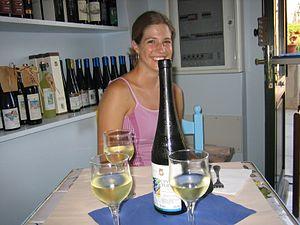
Dégustation de Cinque Terre
Le Cinque Terre est un vin blanc d'appellation produit dans la province de La Spezia, en Ligurie. Il est protégé par une DOC depuis 1973 et produit dans les zones côtières de la Cinque Terre. Cette appellation est revendiquée par les cinq villages de Riomaggiore, Manarola, Corniglia, Vernazza, Monterosso al Mare. Outre le Cinque Terre blanc, le même terroir viticole produit quatre autres DOC, le Cinque Terre Costa de Sera, le Cinque Terre Costa de Campu, le Cinque Terre Costa de Posa et le Sciachetrà